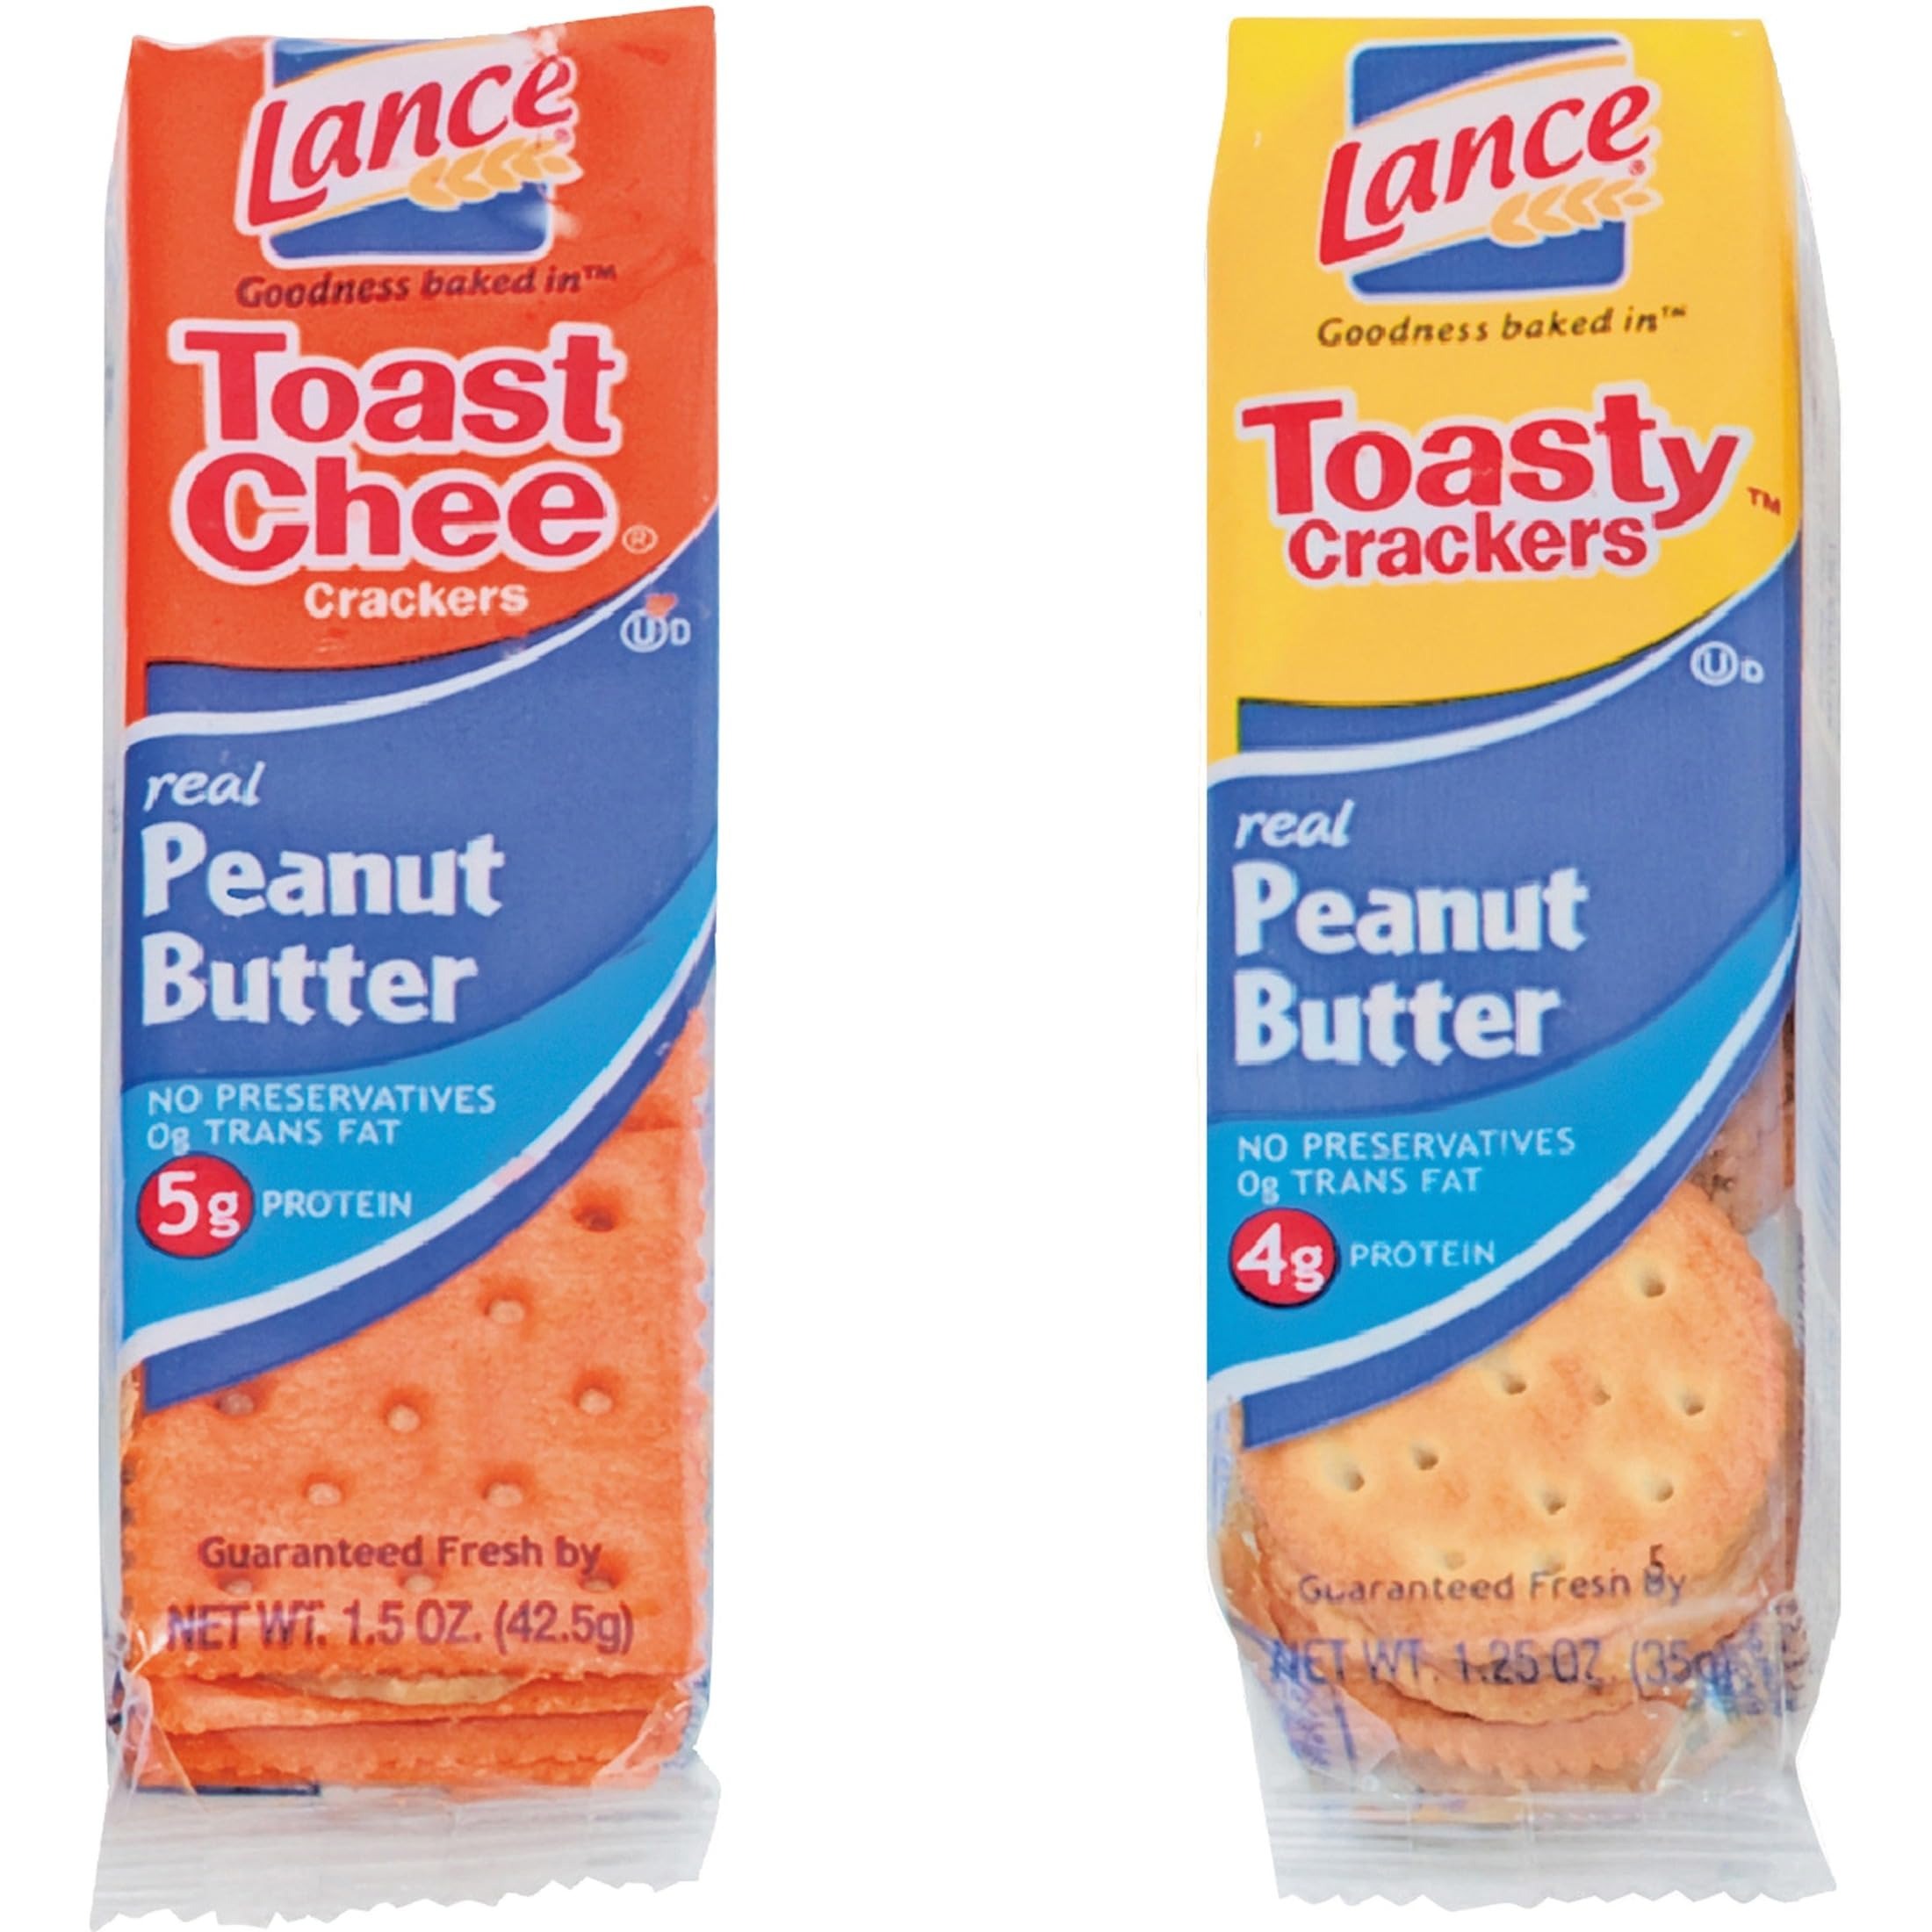
Item Name: AVT40625 - Advantus Cookies amp;amp; Crackers Variety Pack
Bullet Point: Box of 24
Value: 24.0
Unit: Count

Price: 33.44